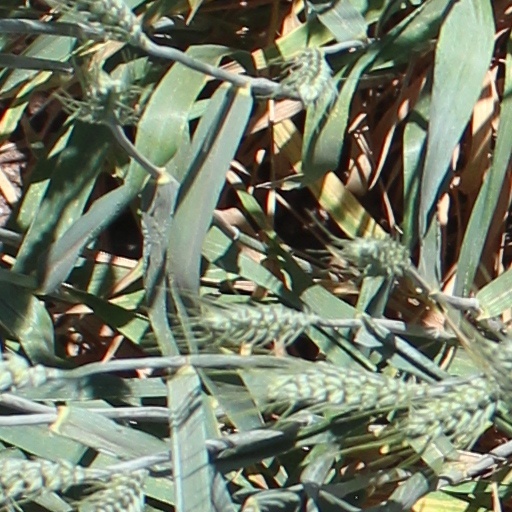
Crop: wheat